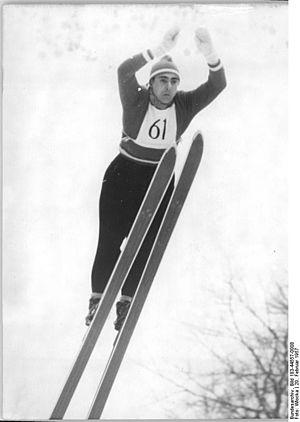
Cette page reprend les résultats de combiné nordique de l'année 1957.